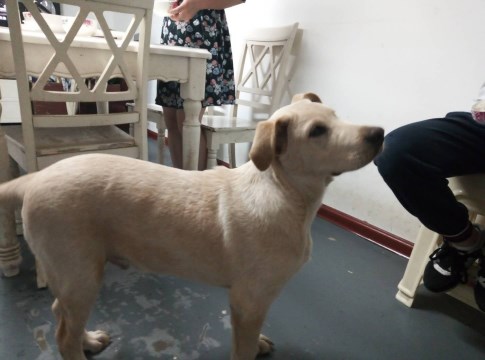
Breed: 3580-n000122-Labrador_retriever